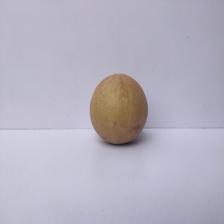
Size: Large